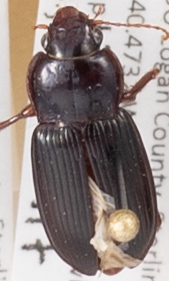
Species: Amara carinata
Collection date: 2015-09-17
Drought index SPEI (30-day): -1.45
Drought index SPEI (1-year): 0.54
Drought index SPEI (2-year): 1.28